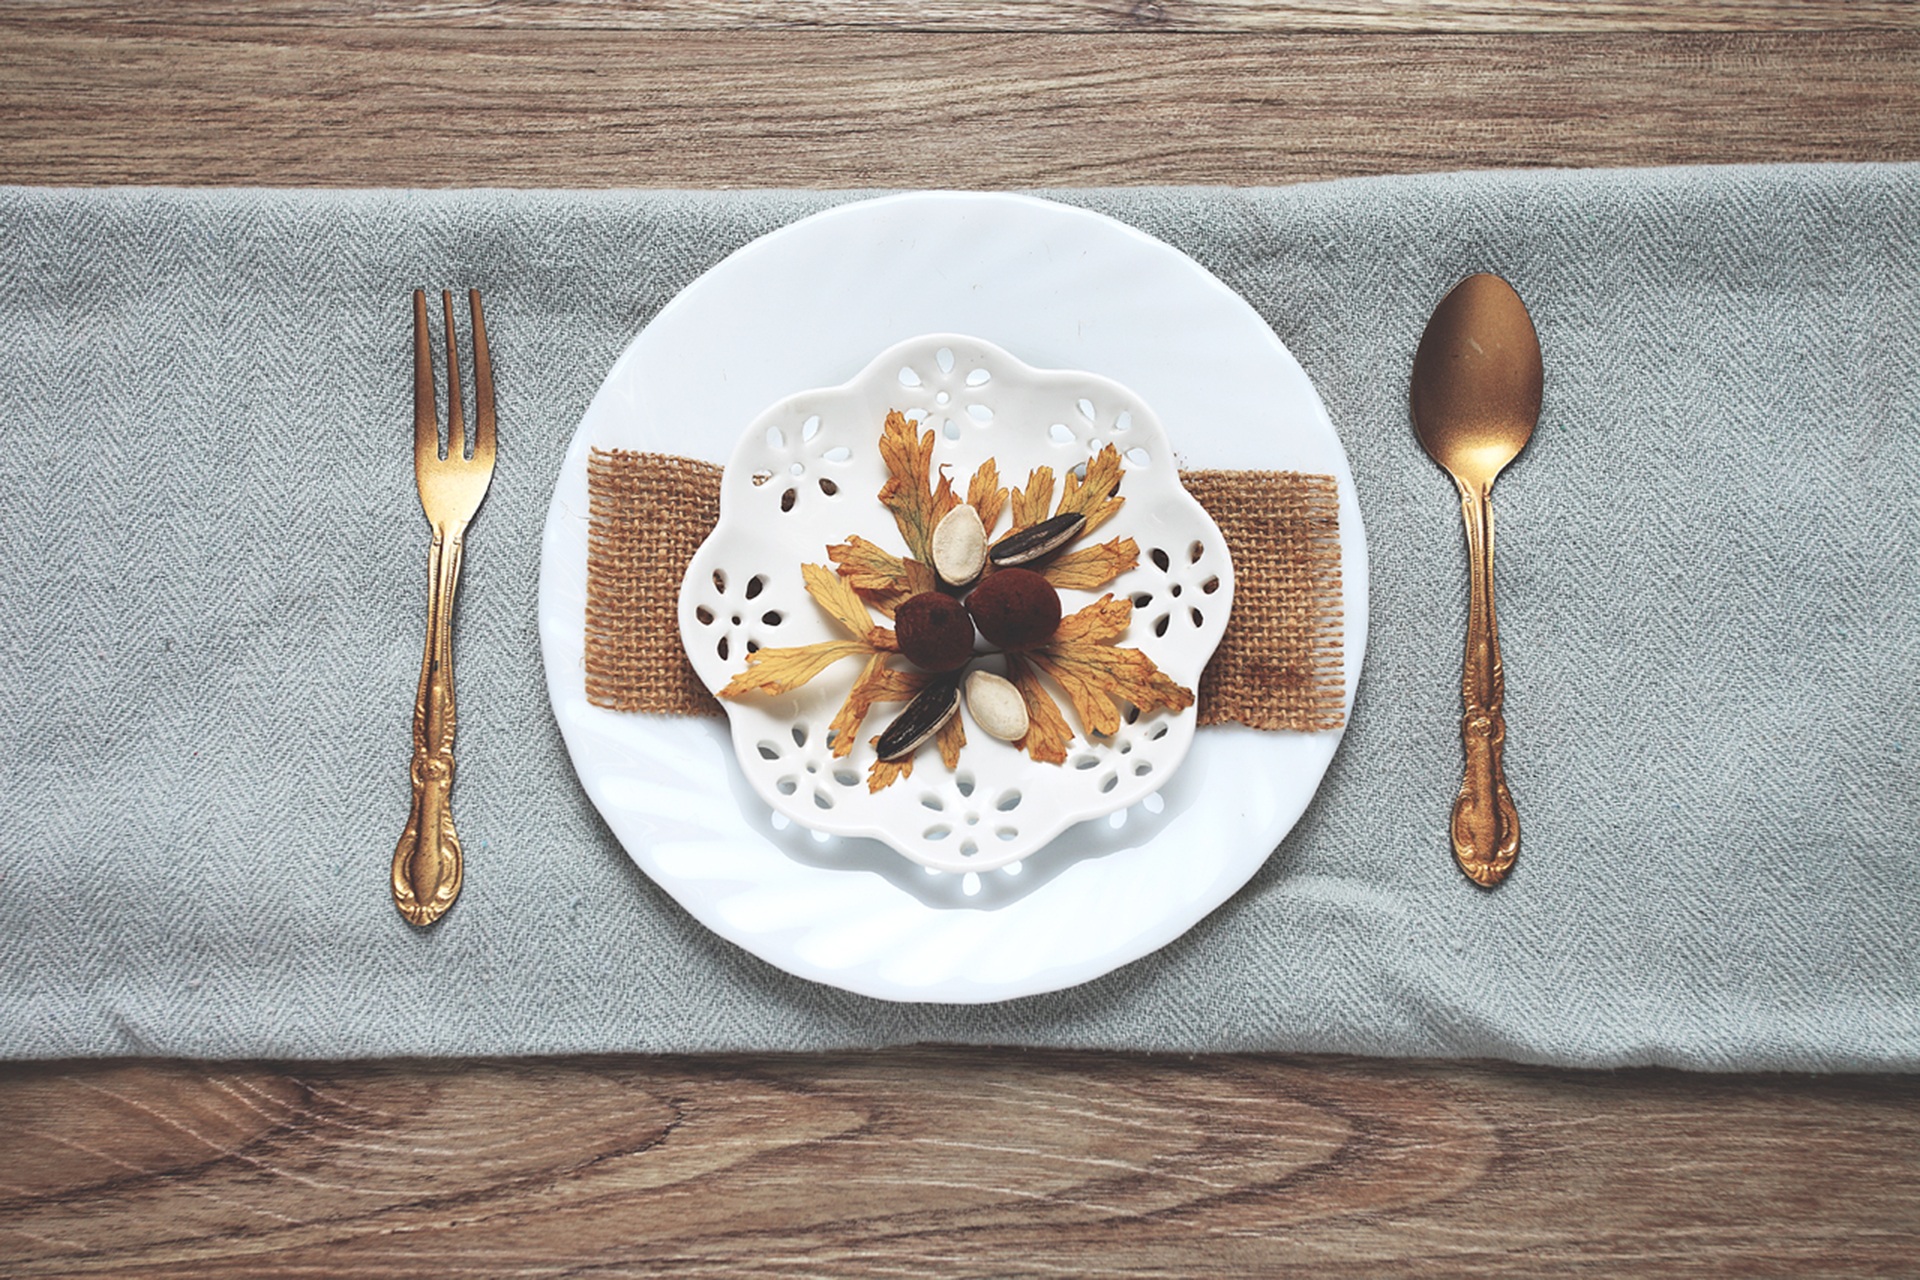
fork, cutlery, food, plate, breakfast, dessert, tableware, spoon, dining, porcelain, flavor, dishware, elegant dining